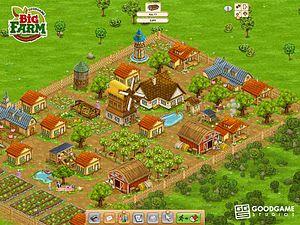
Capture d’écran du jeu vidéo Goodgame Big Farm.